The Creature Walks Among Us

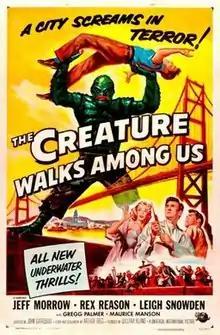
Theatrical release poster

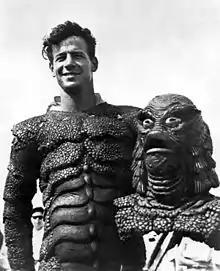
Ricou Browning played the "Gill Man" in the underwater scenes of "Creature from the Black Lagoon" (1954), "Revenge of the Creature" (1955), and "The Creature Walks Among Us" (1956).

The Creature Walks Among Us is a 1956 American monster horror film and the third installment of the "Creature from the Black Lagoon" series from Universal Pictures, following the previous year's "Revenge of the Creature". The film was directed by John Sherwood, the long-time Universal-International assistant director, in his directorial debut. His role as director was partly facilitated by Jack Arnold, who had directed the first two films in the series, who recommended Sherwood to Universal.